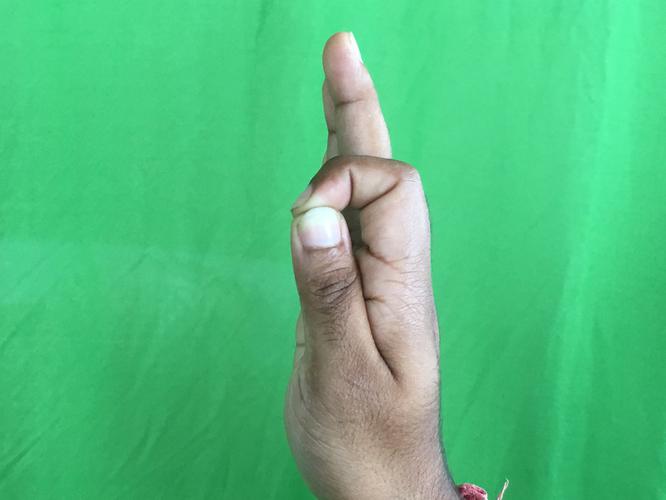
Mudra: Aralam
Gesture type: single_hand